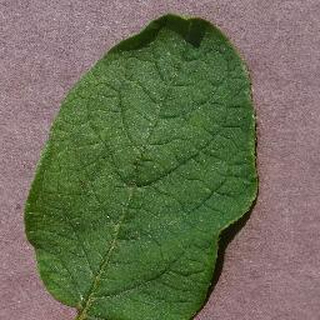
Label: healthy_potato